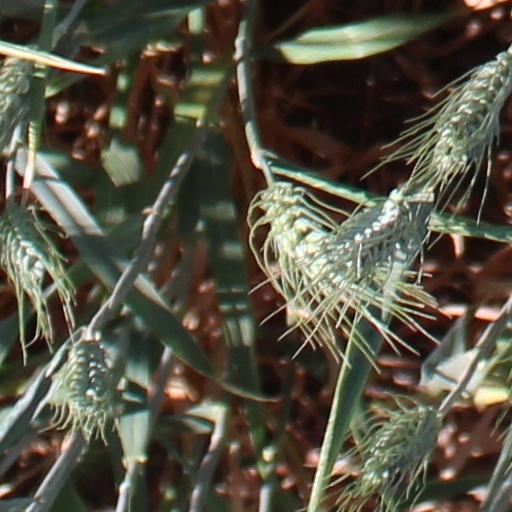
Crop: wheat